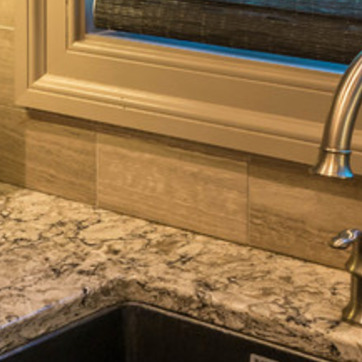
Material: tile